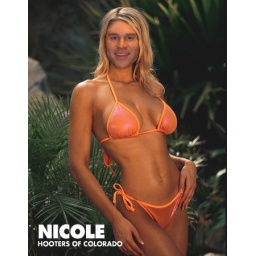
Just put a paper bag over the face